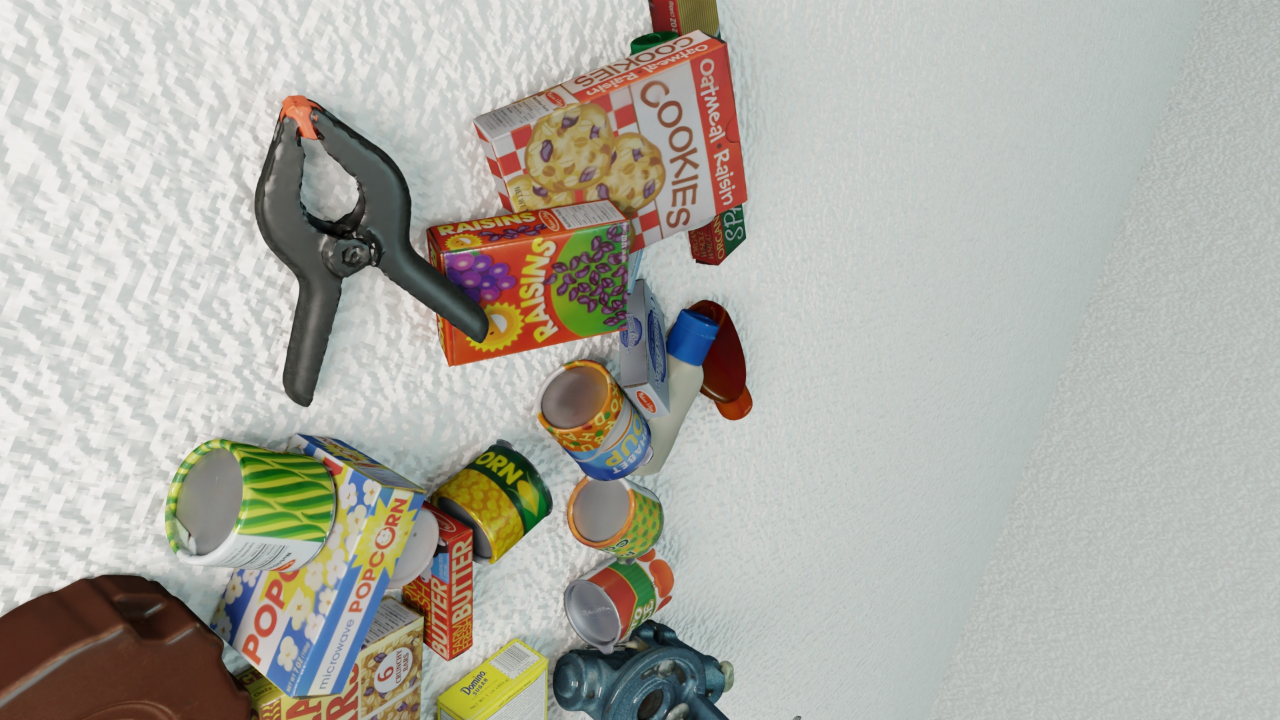
Question:
What are the five normalized (x, y) points between 0 and 1 in the image that outline the grasp plane for the bottle of tangy BBQ sauce? Your answer should be as Grasp center: [], Left finger base: [], Right finger base: [], Left finger tip: [], Right finger tip: [].
Answer: Grasp center: [0.584375, 0.456944], Left finger base: [0.570312, 0.404167], Right finger base: [0.596875, 0.505556], Left finger tip: [0.535937, 0.390278], Right finger tip: [0.564063, 0.490278]